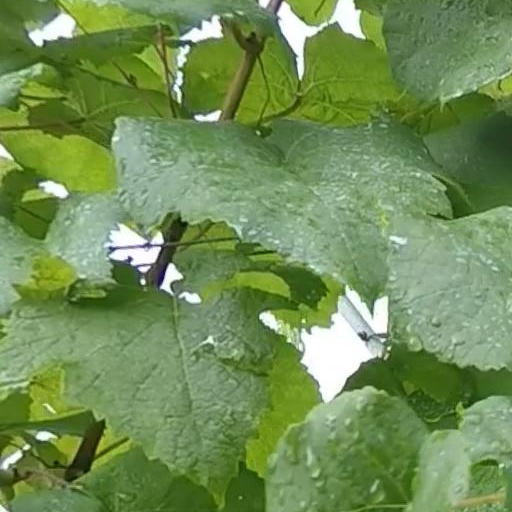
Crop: grape